St. David's Island, Bermuda

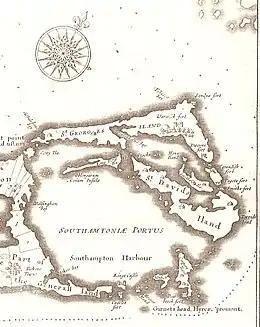
St. David's, in 1676. The shape of St. David's Island, and of Castle Harbour (originally "Southampton Harbour"), was radically altered by the construction of an airfield in 1941, Kindley Field, by the US Army.

The island was named by British colonists in honour of Saint David, the patron saint of Wales, as the similarly sized St. George's Island, to the north, had been named for the patron saint of England. The two islands are separated by two bodies of water – Ferry Reach in the southwest and St. George's Harbor in the northeast. St. David's is separated from the Bermudian mainland by the waters of Castle Harbor in the south, but is joined to it by road via The Causeway.